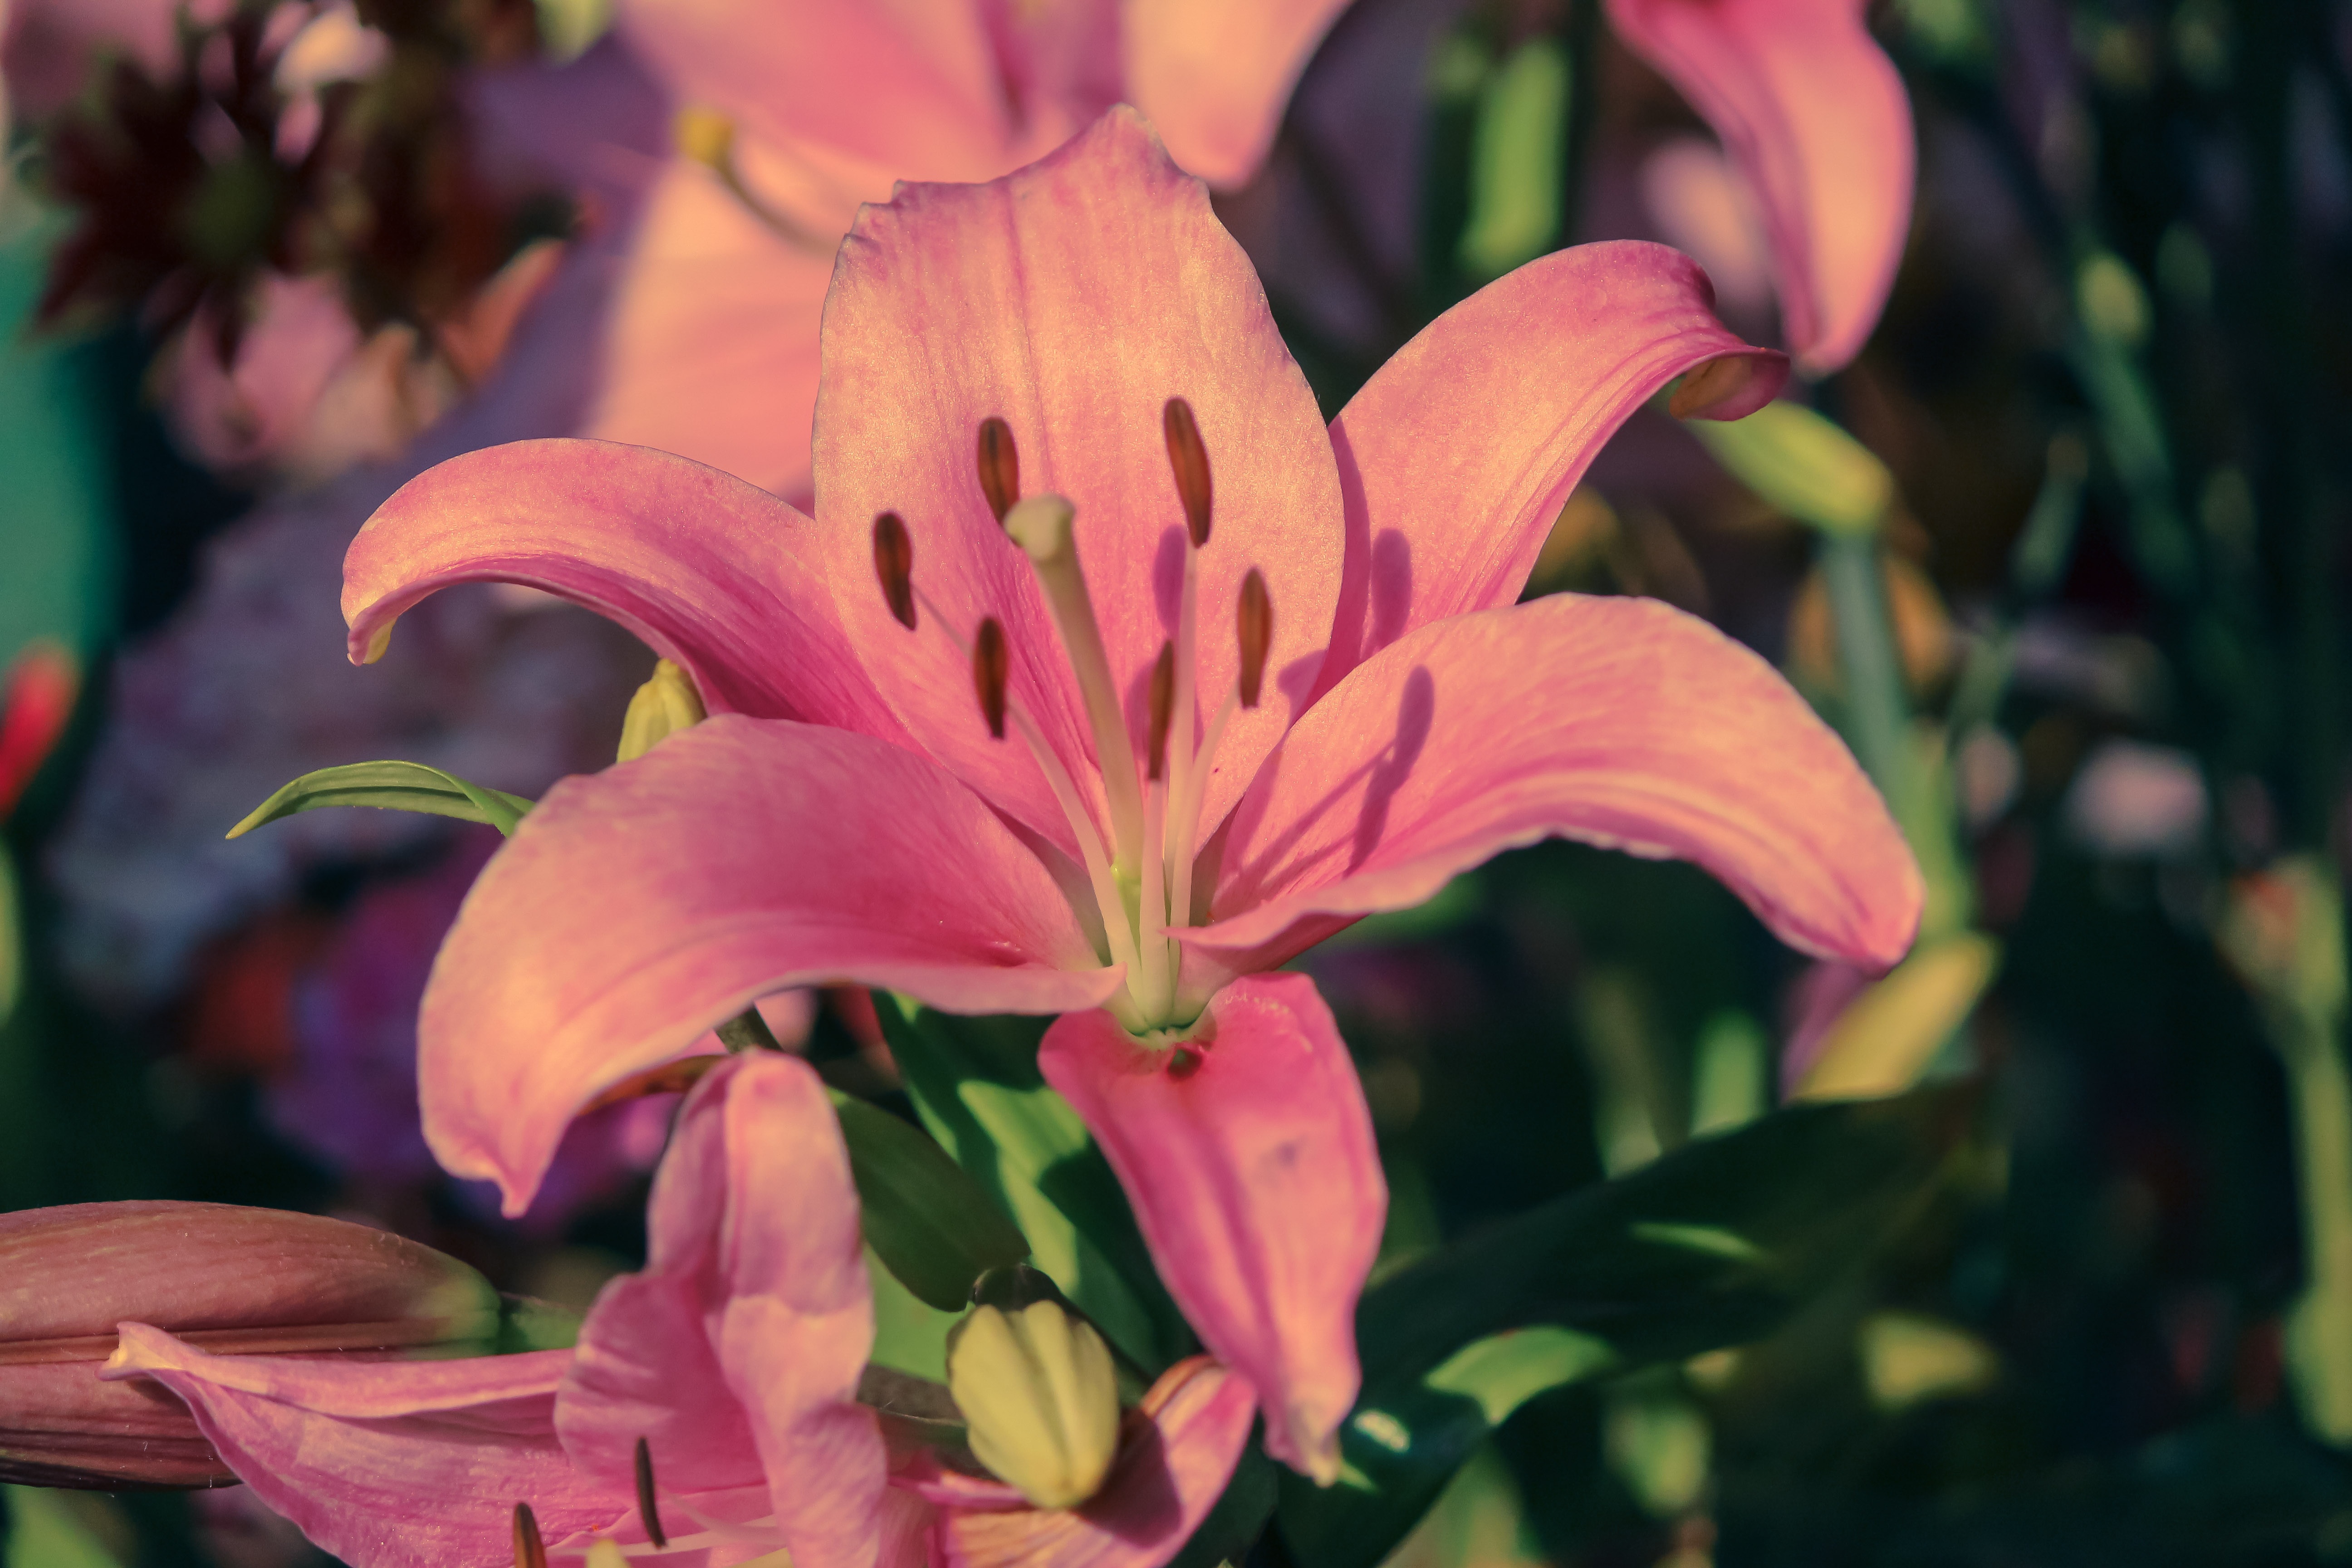
plant, flower, petal, botany, flora, lily, daylily, macro photography, beautiful flower, flowering plant, pink lily, nice flower, land plant